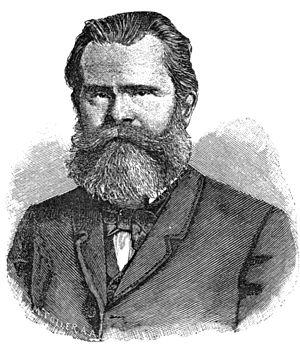
Otto Staudinger est un entomologiste allemand, né le 2 mai 1830 à Groß Wüstenfelde et mort le 13 octobre 1900 à Lucerne. Il est l’un des plus grands spécialistes mondiaux des lépidoptères et sa collection est estimée contenir entre deux et trois millions de spécimens.